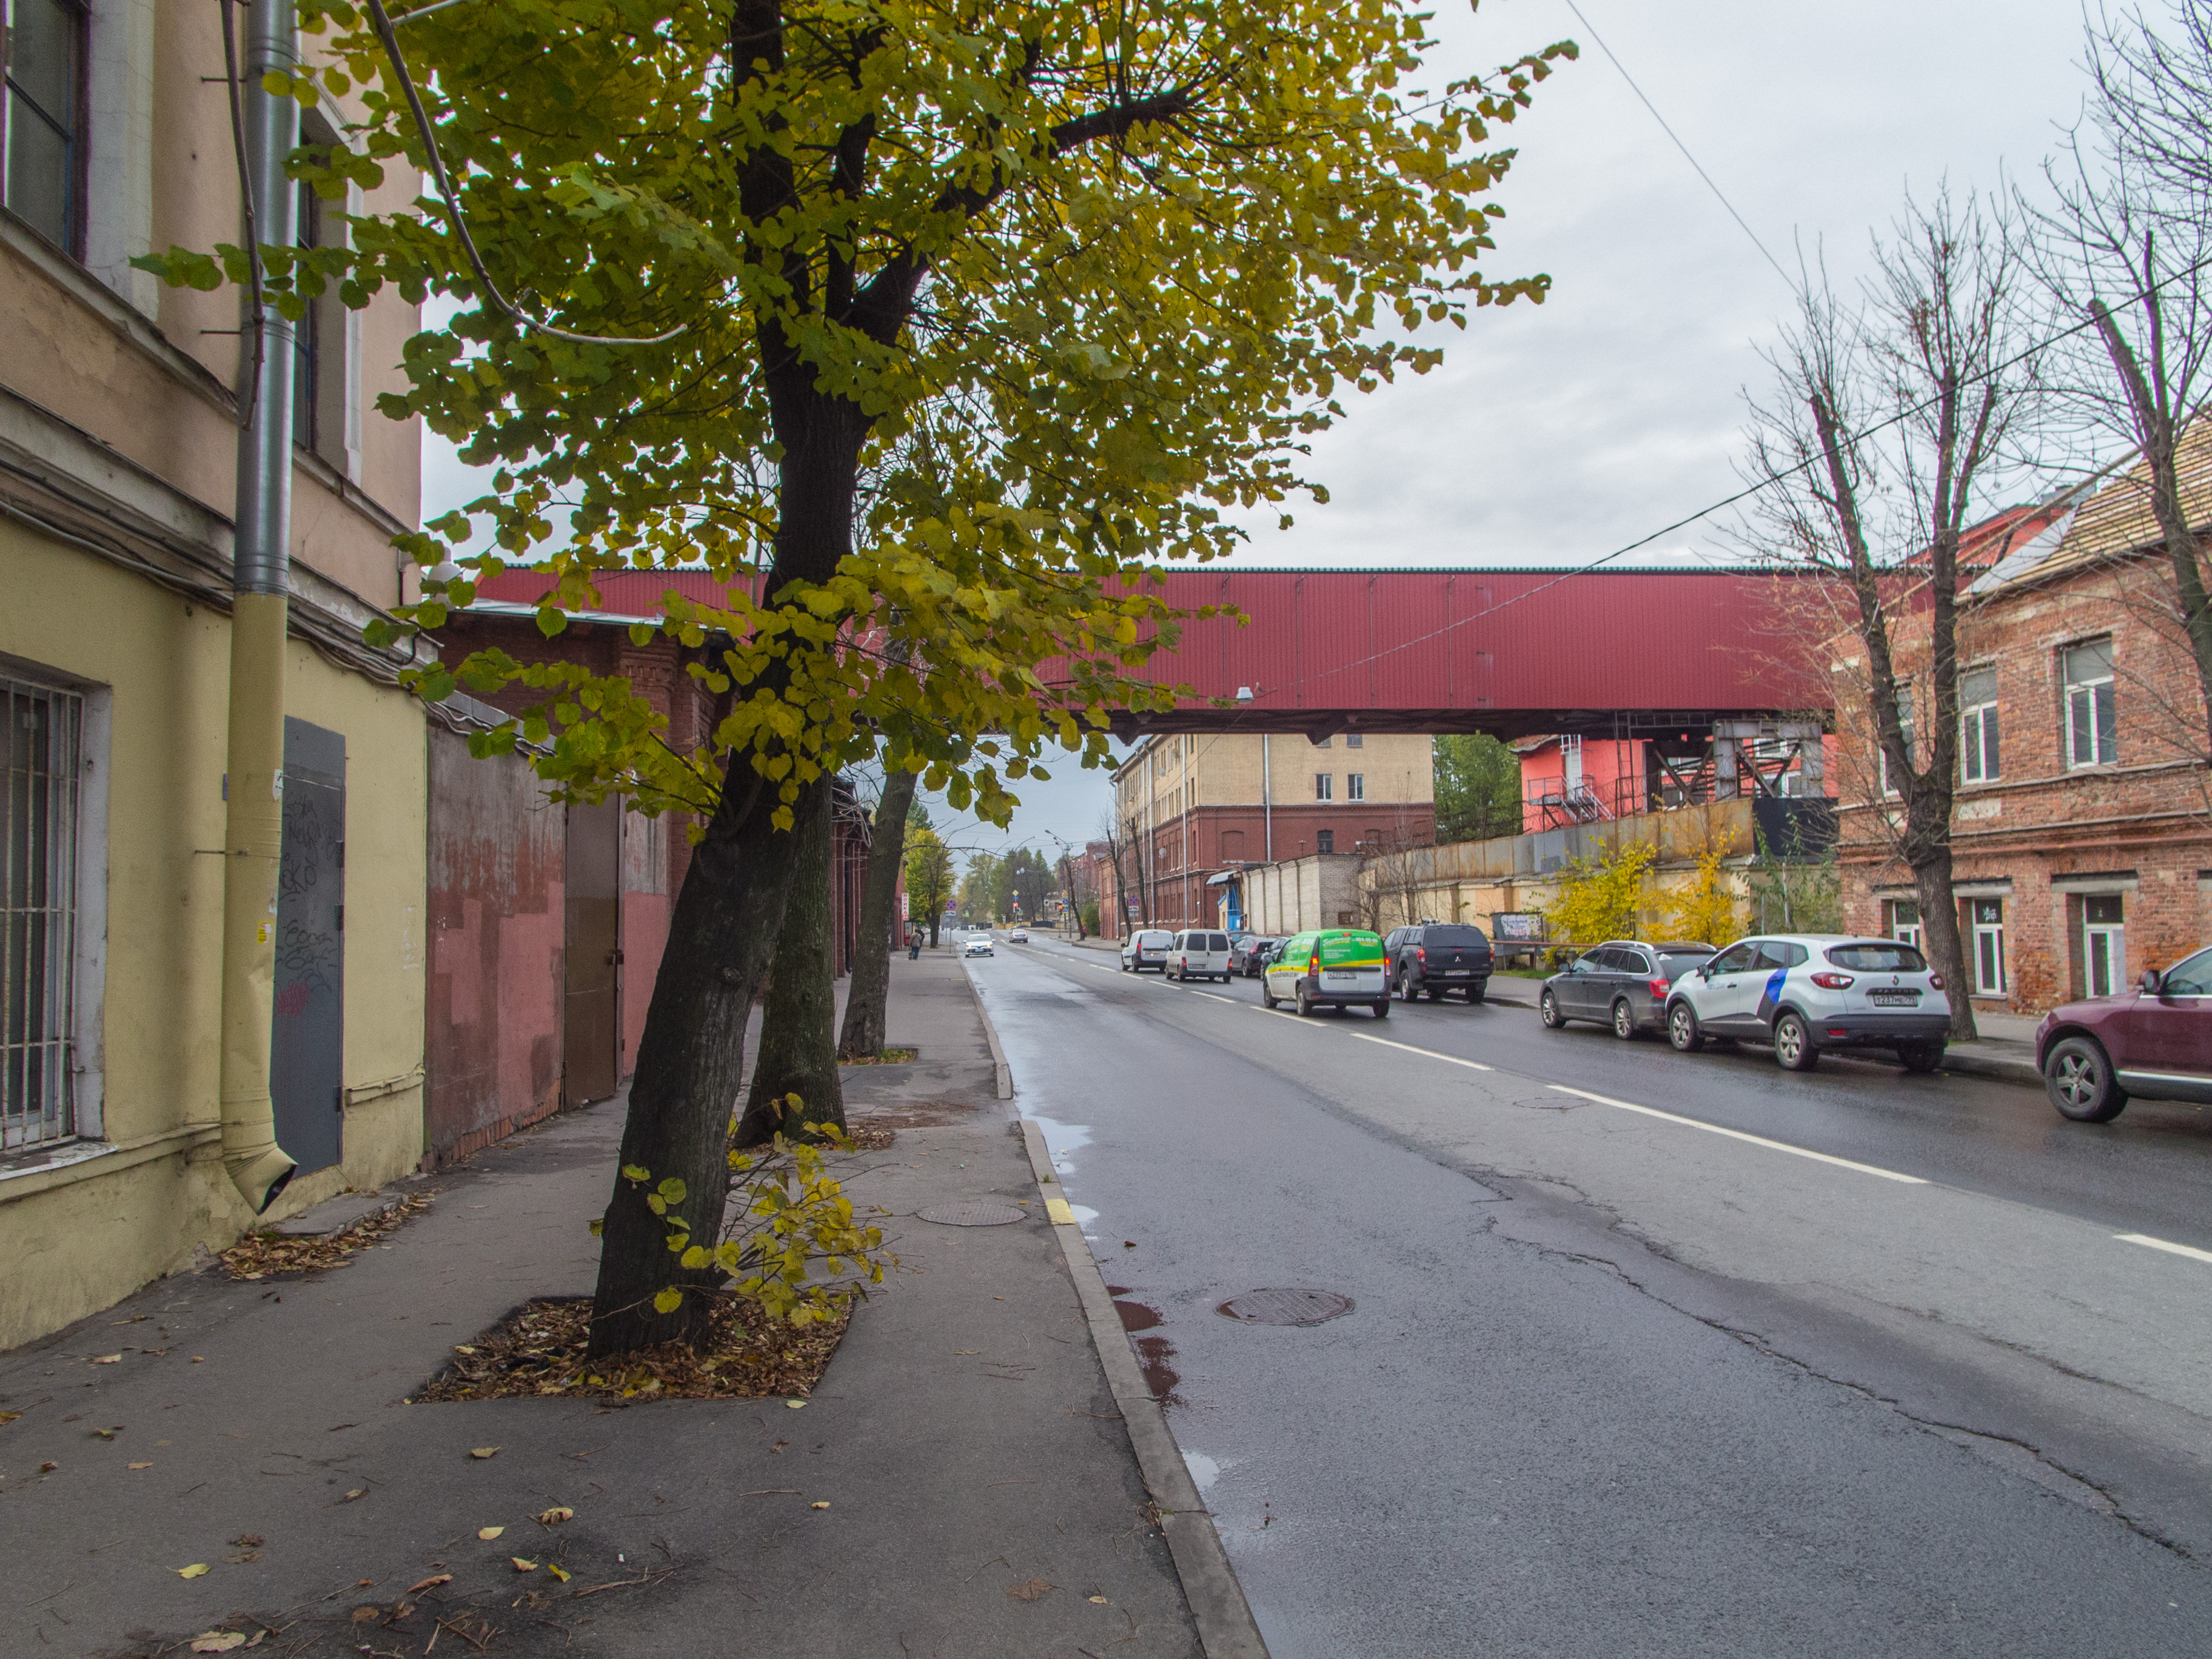
image, neighbourhood, residential area, town, road, lane, property, street, tree, real estate, infrastructure, urban area, thoroughfare, building, asphalt, road surface, house, architecture, sidewalk, city, plant, suburb, home, mixed use